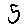
Label: 5